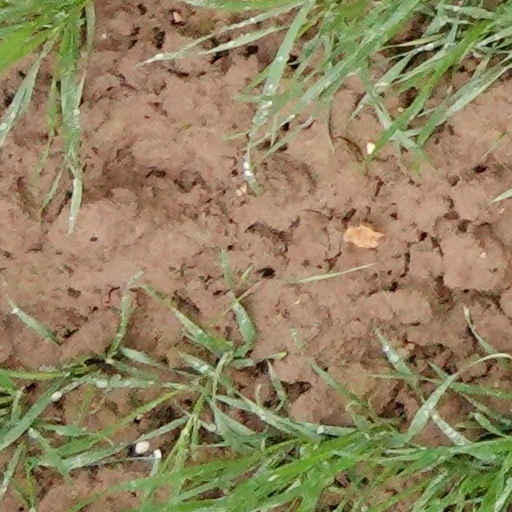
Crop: wheat